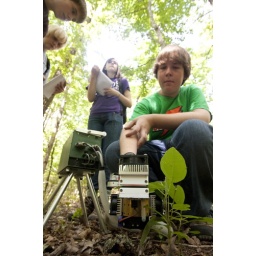
Students leaned to use state-of-the-art instruments to measure plant physiological responses to environmental factors in a forest ecosystem.